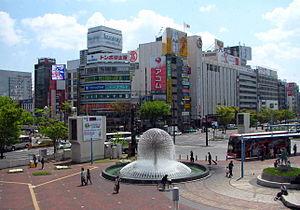
Vue de Okayama en face de la station de train Okayama, préfecture de Okayama, Japon 日本語: 岡山駅から見た岡山市街